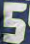
Number: 5